Oliver Hazard Payne

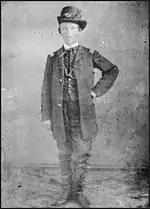
Payne in Union Army uniform.

Oliver Hazard Payne was born on July 21, 1839, in Cleveland, Ohio. He was the son of Henry B. Payne, a businessman, U.S. Representative and U.S. Senator, and Mary (née Perry) Payne, who was a member of the Perry family. He was named for Oliver Hazard Perry. He was the uncle of William Payne Whitney and Harry Payne Whitney. He was also the uncle of Congresswoman Frances Payne Bolton.